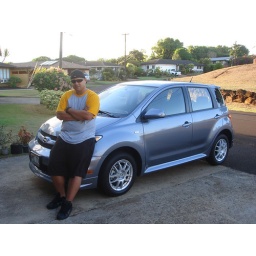
...this car was backed into by a truck the day right after he got the car -___-;